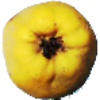
Label: quince